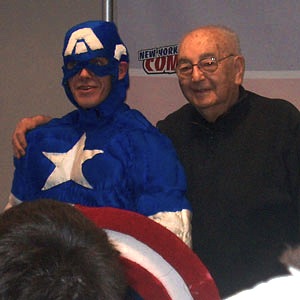
โจ ไซมอน

| name = โจ ไซมอน
| image = JoeSimonatNYComicCon2006.jpg
| caption = ไซมอนกับแฟนคลับในงานนิวยอร์กคอมิกคอน ค.ศ. 2006
| birth_name = Hymie Simon
| birth_place = รอเชสเตอร์ (รัฐนิวยอร์ก)|รอเชสเตอร์ รัฐนิวยอร์ก สหรัฐ
| death_place = นครนิวยอร์ก รัฐนิวยอร์ก สหรัฐ
| nationality = ชาวอเมริกัน
| spouse = Harriet Feldman
| children = 5
| cartoonist = y
| Layount-man = y
| write = y
| pencil = y
| ink = y
| letter = y
| color = y
| edit = y
| publish = y
| alias = Gregory Sykes, Jon Henri
| notable works = กัปตันอเมริกา, Fighting American, "Sick (magazine)|Sick", "Young Romance", The Fly (Archie Comics)|Fly", Blue Bolt
| collaborators = แจ็ก เคอร์บี
| awards = Inkpot Award, 1998The Will Eisner Award Hall of Fame|Will Eisner Comic Book Hall of Fame, 1999Inkwell Awards Joe Sinnott Hall of Fame (2014)
โจเซฟ เฮนรี ไซมอน (; 11 ตุลาคม ค.ศ. 1913 – 14 ธันวาคม ค.ศ. 2011) เป็นนักเขียนหนังสือการ์ตูน, ศิลปิน, บรรณาธิการ และ ผู้จัดพิมพ์ชาวอเมริกัน เขาเป็นผู้ร่วมออกแบบตัวละครสำคัญเป็นจำนวนมากในยุค 1930 - 1940 ซึ่งเป็นยุคทองของหนังสือการ์ตูน และทำหน้าที่เป็นบรรณาธิการครั้งแรกให้กับไทม์ลี่คอมมิกส์ก่อนที่จะวิวัฒนาการมาเป็นมาร์เวลคอมิกส์ในเวลาต่อมา
ด้วยกันกับ แจ็ก เคอร์บี ซึ่งเป็นเพื่อนร่วมงานของเขา ที่เขาได้ร่วมสร้างกัปตันอเมริกาหนังสือพิมพ์มติชนรายวัน. ปีที่ 34 ฉบับที่ 12335. วันอาทิตย์ที่ 18 ธันวาคม 2554. หน้า 22 ซึ่งเป็นหนึ่งในการ์ตูนซูเปอร์ฮีโรที่ยืนยงมากที่สุด
== ชีวิตช่วงต้น ==
โจ ไซมอนเกิดใน ค.ศ. 1913 ในชื่อ Hymie Simon. Note: Some sources erroneously give 1915 as birth year, including:*&nbsp;*&nbsp; และเติบโตที่รอเชสเตอร์ (รัฐนิวยอร์ก)|รอเชสเตอร์ รัฐนิวยอร์ก เป็นลูกชายของแฮร์รี ไซมอน ที่อพยพมาจากลีดส์ ประเทศอังกฤษ ใน ค.ศ. 1905 กับโรซ (เคอร์แลนด์)Simon, 2011, p. 10 ซึ่งแฮร์รีพบกับเธอในสหรัฐSimon, 2011, p. 11 แฮร์รี ไซมอนย้ายไปยังรอเชสเตอร์ ซึ่งตอนนั้นเป็นศูนย์ผลิตเสื้อผ้าที่ไอแซค น้องชาย อาศัยอยู่Simon, 2011, p. 9 และทั้งคู่ให้กำเนิดลูกสาวชื่อ เบียทริซ ใน ค.ศ. 1912 ครอบครัวไซมอนเป็นครอบครัวชาวยิวอเมริกันที่เป็นยากจน อาศัยอยู่ใน "แฟลตชั้นหนึ่งซึ่งเพิ่มเป็นสองเท่าของร้านตัดเสื้อของพ่อ" Reissued (Vanguard Productions, 2003) . Page numbers refer to 1990 edition. ไซมอนเข้าศึกษาที่เบนจามิน แฟรงกลินไฮสกูล โดยเขาทำหน้าที่เป็นผู้กำกับศิลป์ของหนังสือพิมพ์โรงเรียนและหนังสือรายปี ซึ่งรับค่าแรงอาชีพแรกในฐานะศิลปินหลังสองมหาวิทยาลัยจ่ายค่าสิทธิ์ในการตีพิมพ์หน้าในสีฝุ่นเทมเพอราแบบอลังการศิลป์บนหนังสือรายปีที่ 10 ดอลลาร์สหรัฐSimon, 1990, p. 24
==อาชีพ==
=== ไซมอนกับเคอร์บี ===
ไซมอนได้พบกับนักวาดภาพจากฟ็อกซ์ฟีเจอร์ซินดิเคทที่มีชื่อว่าแจ็ก เคอร์บี ซึ่งได้ทำงานร่วมกันในภายหลังนานนับทศวรรษ ทีมไซมอนกับเคอร์บีได้เนรมิตตัวละครกัปตันอเมริกา ซึ่งเป็นตัวละครวีรบุรุษผู้รักชาติ ในหนังสือชื่อ "กัปตันอเมริกาคอมิกส์ #1" (มีนาคม ค.ศ. 1941) โดยจะทำการจำหน่ายในเดือนธันวาคม ค.ศ. 1940 ซึ่งเป็นหนึ่งปีก่อนการโจมตีเพิร์ลฮาร์เบอร์ ซึ่งได้มีการนำเสนอภาพตัวเอกชกเข้าที่กรามของอดอล์ฟ ฮิตเลอร์|ฮิตเลอร์ และทำยอดจำหน่ายได้เกือบหนึ่งล้านเล่มPer researcher Keif Fromm, "Alter Ego (magazine)|Alter Ego" vol. 3, #49, p. 4 (caption)
==ชีวิตส่วนตัว==
ไซมอนแต่งงานกับ Harriet Feldman ที่เขาอาศัยอยู่ด้วยที่ Brown Street ในMineola, New York|มิเนโอลา บนเกาะลองSimon, 1990, pp. 84–85 ทั้งคู่มีลูกชายสองคนและลูกสาวสามคน
หลังจากเจ็บป่วยได้ไม่นาน ไซมอนเสียชีวิตในนครนิวยอร์กในวันที่ 14 ธันวาคม ค.ศ. 2011 ด้วยอายุ 98 ปี
มาร์เวลคอมิกส์อุทิศ "Avenging Spider-Man" #5 ให้แก่ไซมอน
== อ้างอิง ==
== แหล่งข้อมูลอื่น ==
* Joe Simon Studio official site. Archived from the original on March 24. 2012.
* SimonComics.com / Simon Entertainment Properties. Archived from the original on December 26, 2014.
* Wilonsky, Robert. "Custody Battle: Marvel Comics isn't going to give up Captain America without a fight", "The Pitch", April 19, 2001. WebCitation archive.
* Simon, Joe. "The Creator of Captain America Meets the Creator of the Human Torch", "Alter Ego (magazine)|Alter Ego" #36, May 2004
*
*
หมวดหมู่:นักวาดการ์ตูน
หมวดหมู่:บรรณาธิการหนังสือการ์ตูน